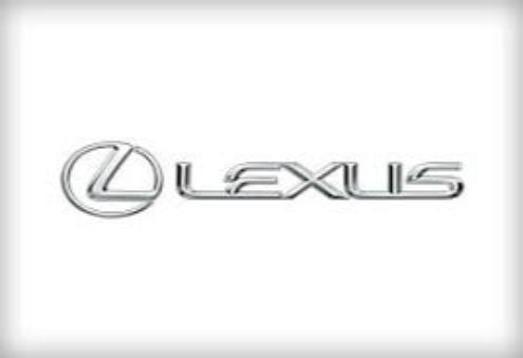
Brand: lexus-2
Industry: Transportation